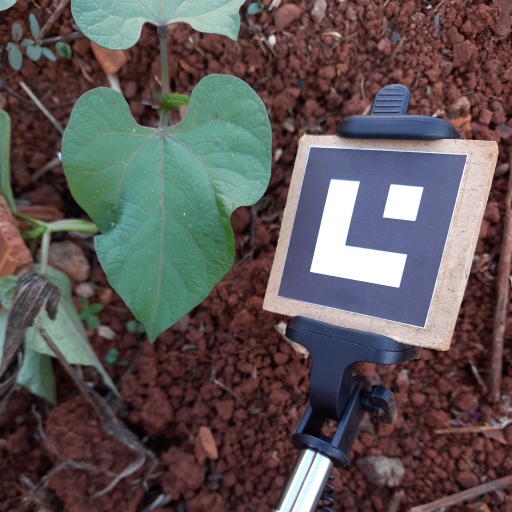
Observations: wavy surface, no eating holes, under shade